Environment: lab
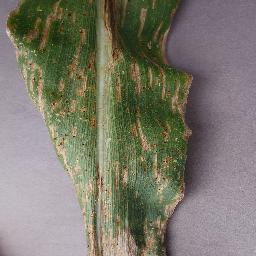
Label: northern_corn_leaf_blight